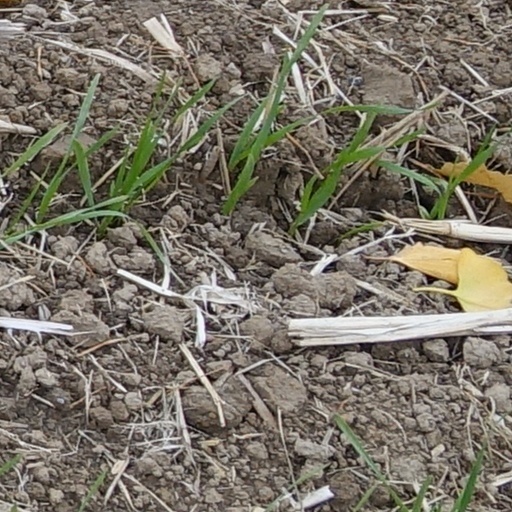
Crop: wheat